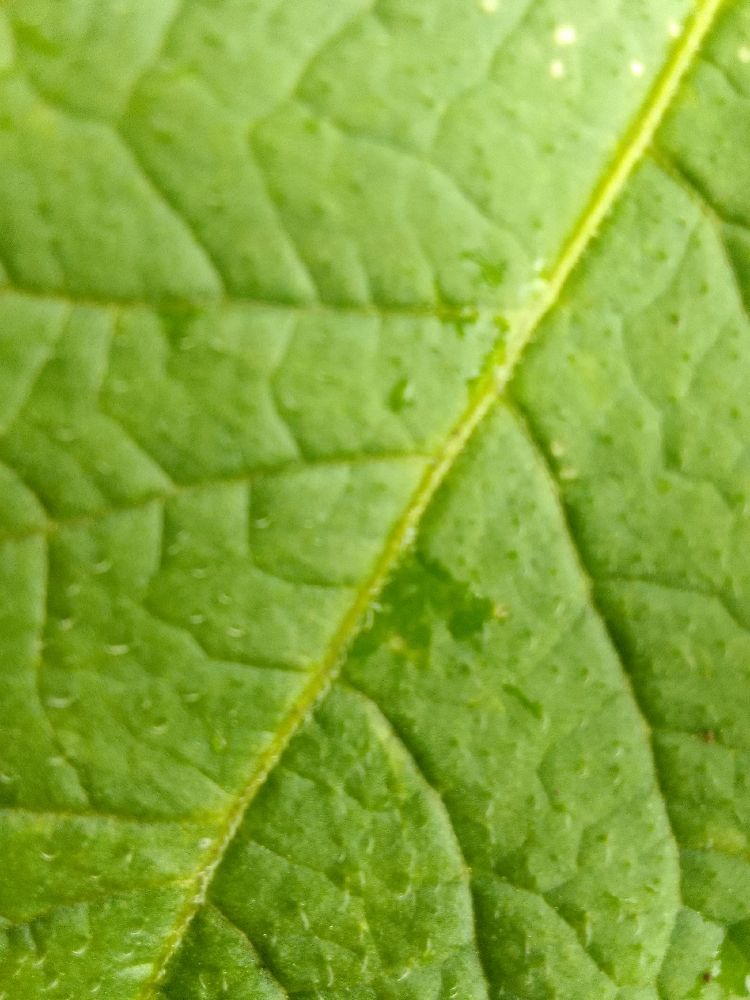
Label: Healthy